Bates College

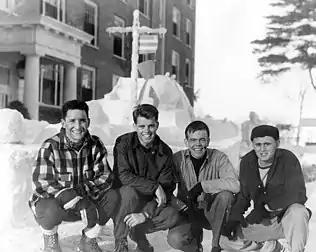
Robert F. Kennedy (second from left), in front of Smith Hall, during Winter Carnival, 1944

In 1894, George Colby Chase led Bates to increased national recognition, and the college graduated one of the founding members of the Boston Red Sox, Harry Lord. In 1920, the Bates Outing Club was founded and is one of the oldest collegiate outing clubs in the country, the first at a private college to include both men and women from inception, and one of the few outing clubs that remain entirely student run. The debate society of Bates College, the Brooks Quimby Debate Council, became the first college debate team in the United States to compete internationally, and is the oldest collegiate coeducational debate team in the United States. In February 1920, the debate team defeated Harvard College during the national debate tournament held at Lewiston City Hall. In 1921, the college's debate team participated in the first intercontinental collegiate debate in history against the Oxford Union's debate team at the University of Oxford. Oxford's first debate in the United States was against Bates in Lewiston, in September 1923. In addition during this time, numerous academic buildings were constructed throughout the 1920s. In 1943, the V-12 Navy College Training Program was introduced at Bates. Bates maintained a considerable female student body and "did not suffer [lack in student enrollment due to military service involvement] as much as male-only institutions such as Bowdoin and Dartmouth." During the war, a victory ship was named the SS "Bates Victory", after the college. It was during this time future U.S. Attorney General Robert F. Kennedy enrolled along with hundreds of other sailor-students. The rise of social inequality and elitism at Bates is most associated with the 1940s, with an increase in racial and socioeconomic homogeneity. The college began to garner a reputation for predominately educating white students who come from upper-middle-class to affluent backgrounds. "The New York Times" detailed the atmosphere of the college in the 1960s with the following: "the prestigious Bates College—named for Benjamin E. Bates, whose riverfront mill on Canal Street in Lewiston was once Maine's largest employer—provided an antithesis: a leafy oasis of privilege. In the 1960s, it was really difficult for most Bates students to integrate in the community because most of the people spoke French and lived a hard life."